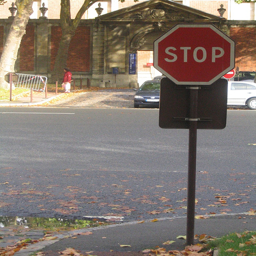
A stop sign, at the corner of a street across from a building.
A red and white stop sign on the corner of a street.
A stop sign on the corner of an empty street.
A stop sign on a street corner during a sunny day.
A Stop sign is sitting in what appears to be a Fall day.